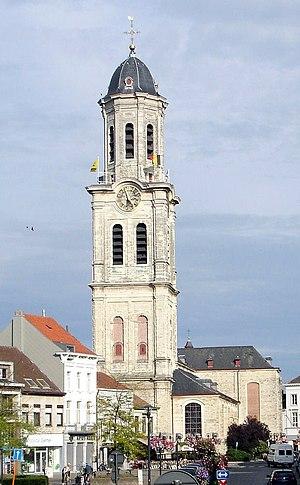
Cette page regroupe l'ensemble des monuments classés de la ville de Lokeren.